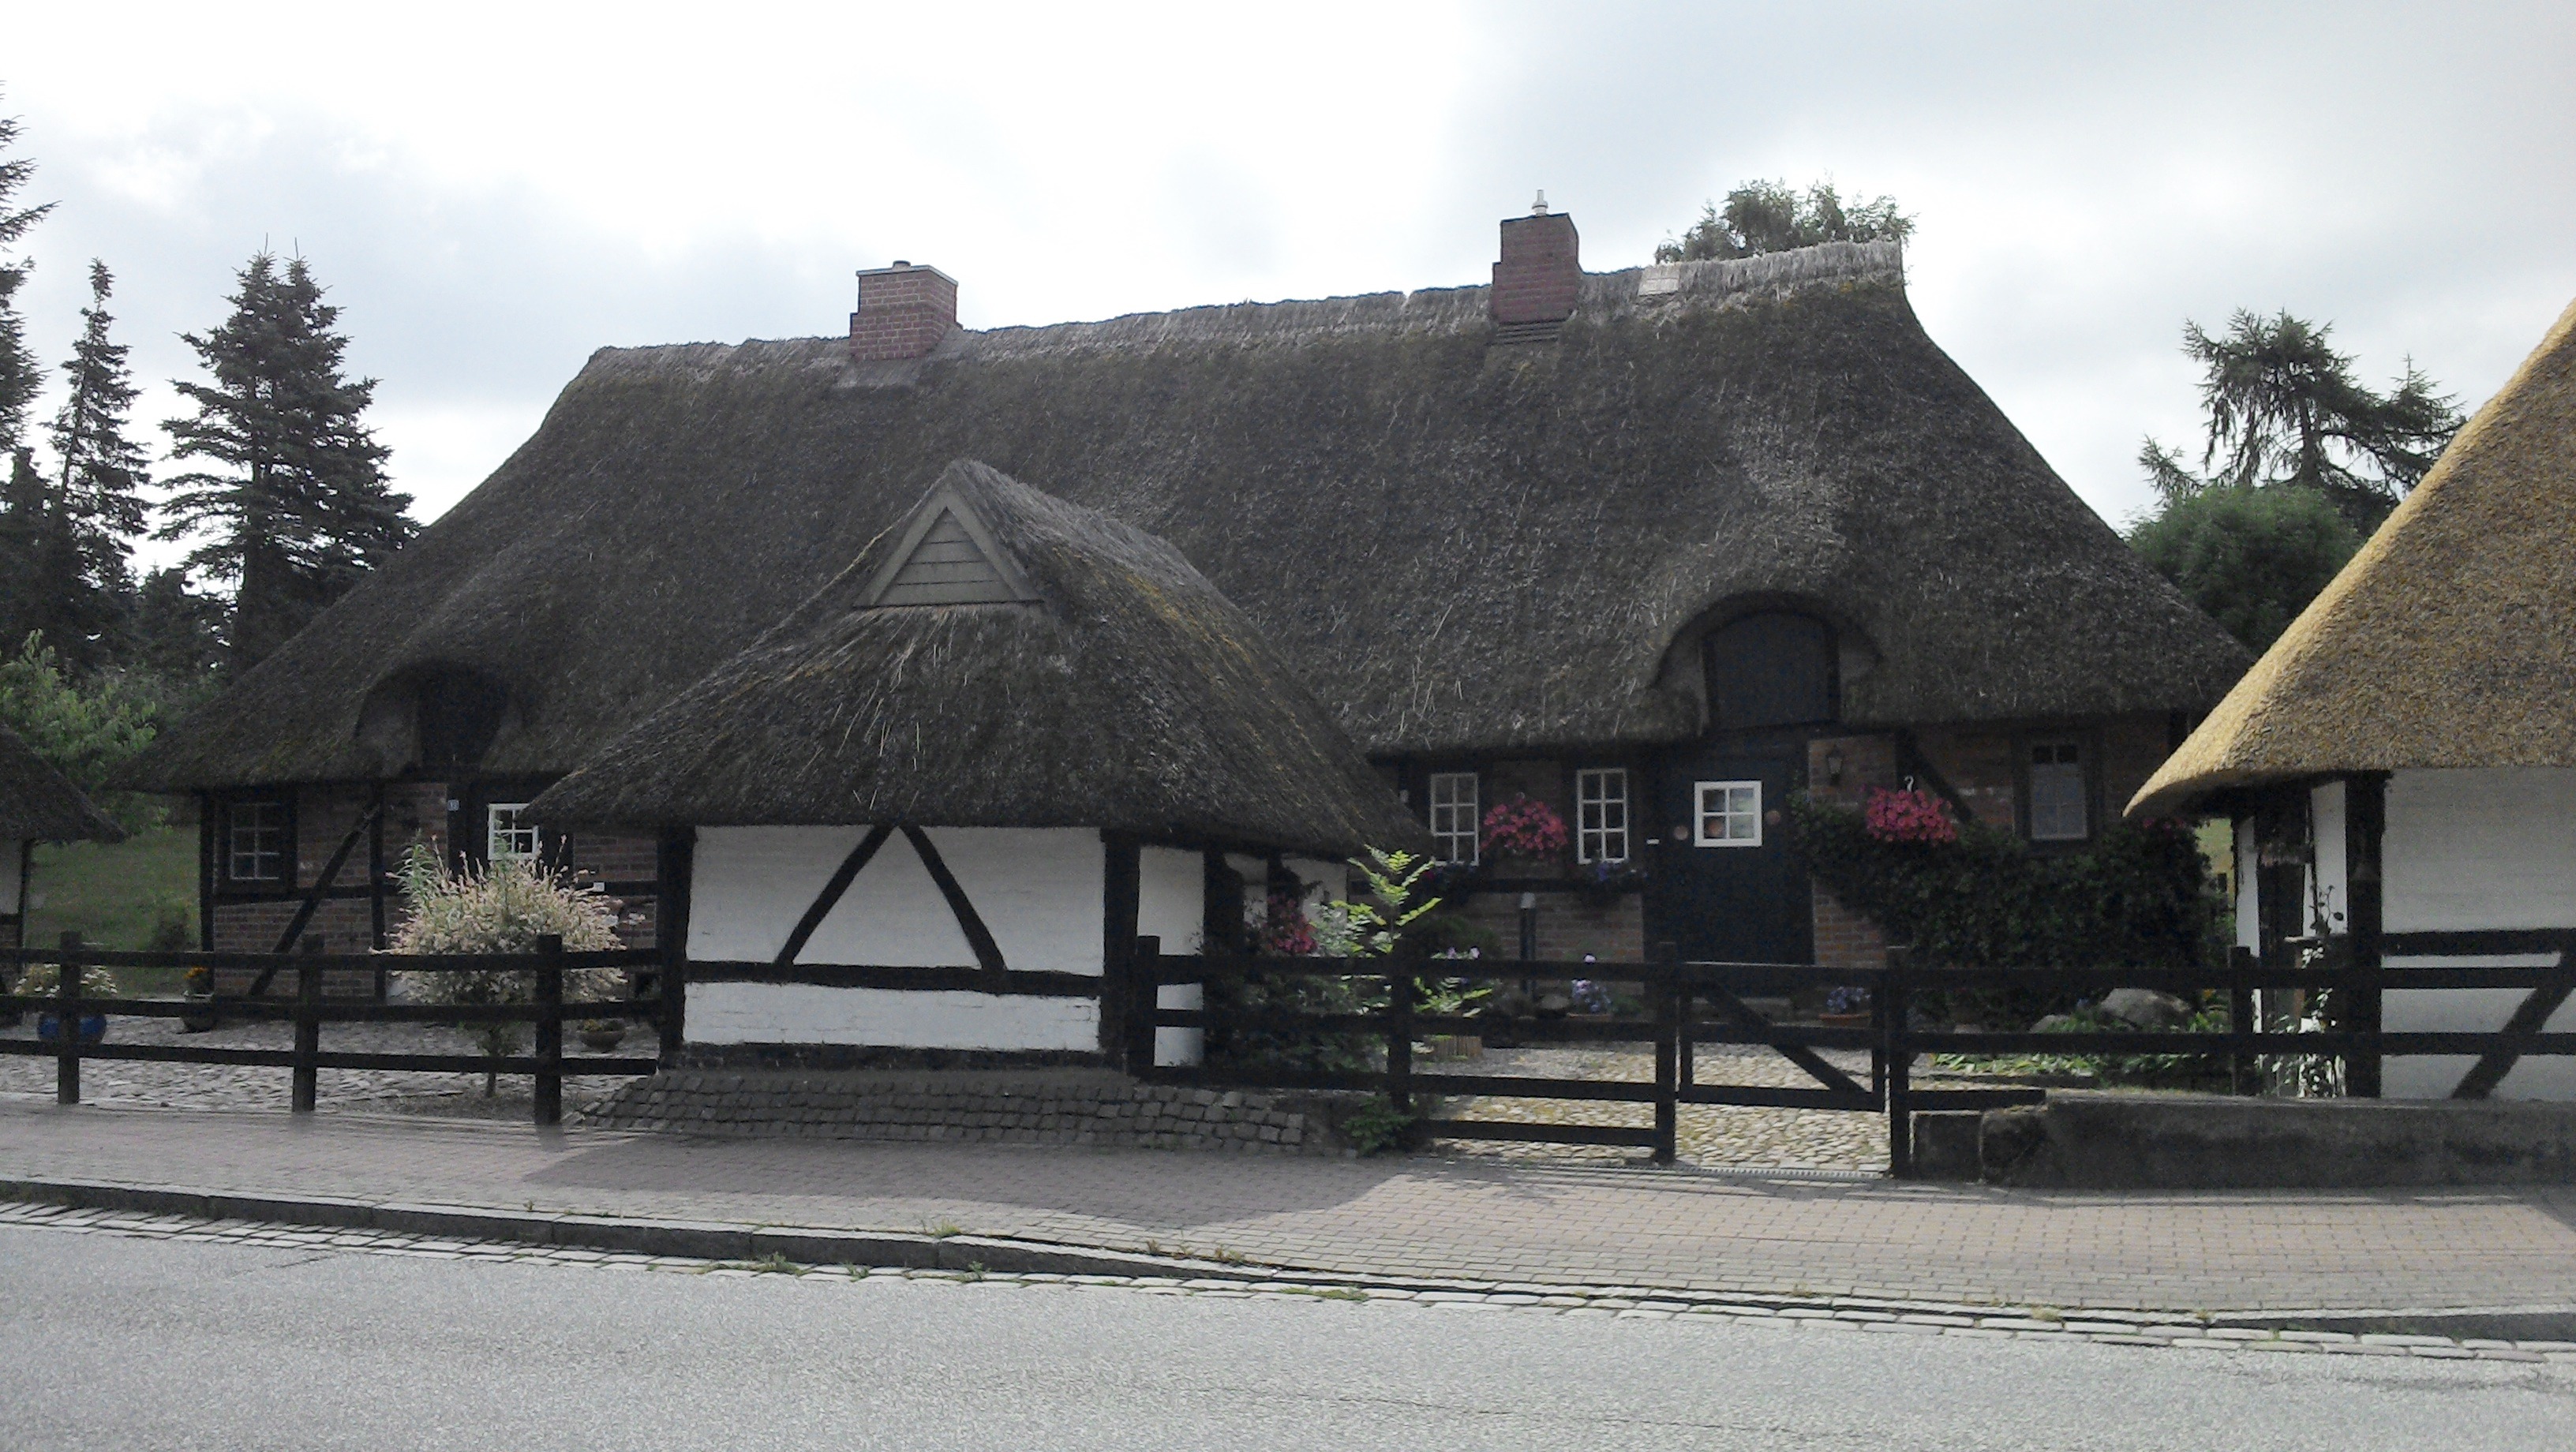
roof, building, home, village, rural, cottage, residence, thatching, northern germany, rural area, reed roof, pl n